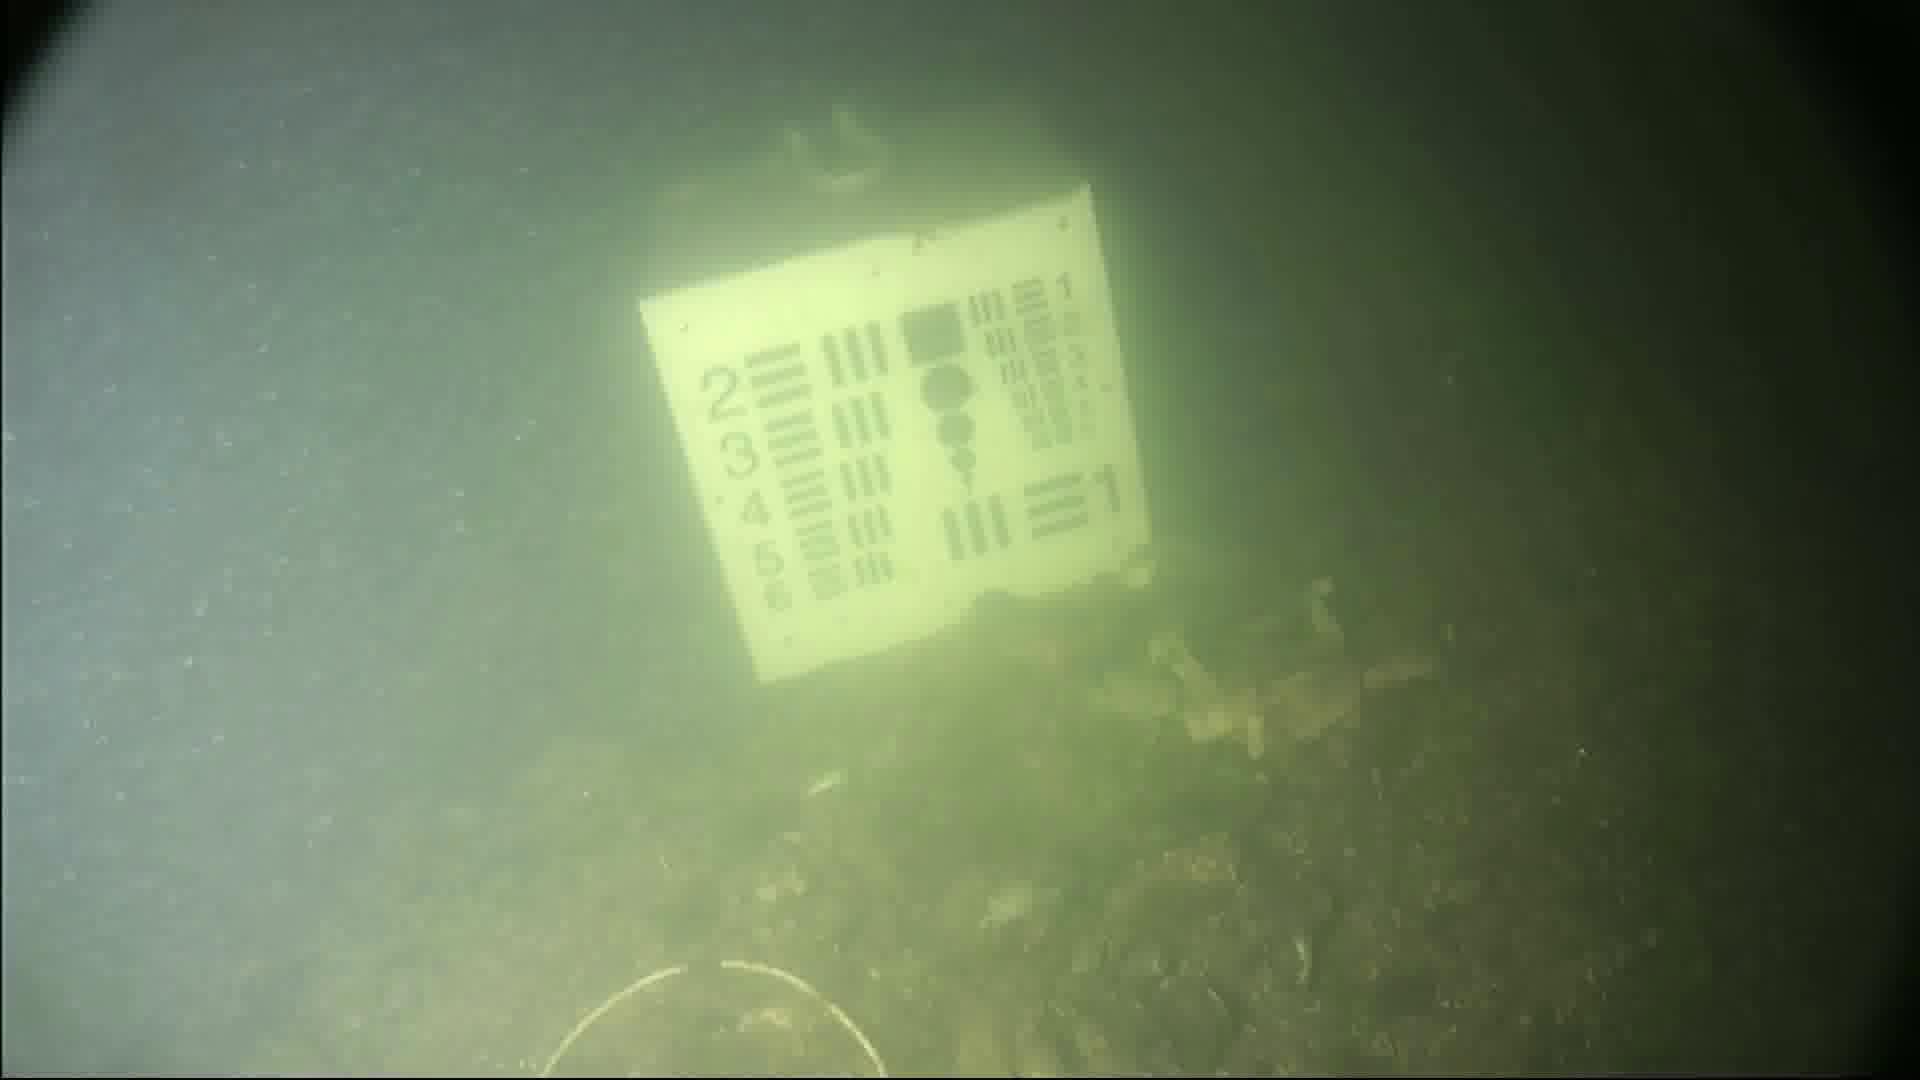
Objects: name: crab
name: starfish